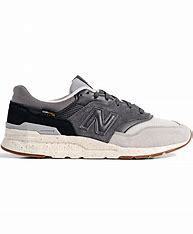
Brand: New
Model: Balance New Balance 997H